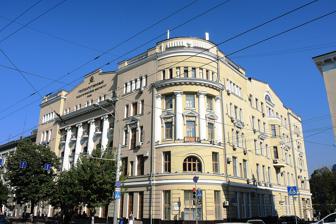
Building: Main building of Warsaw University (Rostov-on-Don)
Country: Russia
Year built: 1914
Building in Rostov-on-Don, Rostov Oblast Russia Main building of Warsaw University Native name Главный корпус Варшавского университета ( Russian ) Main building of Warsaw University Type building Location 33 Bolshaya Sadovaya Street , Rostov-on-Don , Rostov Oblast Russia Coordinates 47°13′10″N 39°42′16″E / 47.21944°N 39.70444°E / 47.21944; 39.70444 Built 1914 Location of Main building of Warsaw University in Rostov Oblast The main building of Warsaw University ( Russian : Главный корпус Варшавского университета ) is a building in Rostov-on-Don . It was designed by the architect I. E. Cherkessian and constructed in 1912–1914. It is located at the corner of Bolshaya Sadovaya street and Ostrovsky Lane, and is currently occupied by the Southern Federal University . It was built in the Art Nouveau style and has the status of an object of cultural heritage of regional significance . History At the beginning of the 20th century the area of the intersection of Pochtovy Lane (now Ostrovsky Lane) and Bolshaya Sadovaya Street was occupied by factory buildings, including that of the merchant of the 1st Guild N. I. Churilin. In 1912, the city council decided to build a revenue house here. A competition was held, in which the first place was awarded to the design of I. E. Cherkessian (Cherkesov), a student of the Institute of Civil Engineers . The second and the third places were taken by the designs of the Kiev engineer I. G. Torov and the Rostov architect Grigory Vasilyev [ ru ] respectively. The Cherkessian design was approved with some changes. In the same year, construction began, and in 1914 the city's revenue house was opened. The city revenue house shortly after completion in a c. 1914 postcard In 1915, during the First World War , German advances threatened Warsaw, and it was decided to evacuate the University of Warsaw to Rostov-on-Don. The city's revenue house became the main building of the university, housing the historical-philological, physical-mathematical, law and medical faculties, various scientific societies, laboratories and clinics. In 1917, the university was renamed Don University. In the mid-1930s, the main building of Rostov University moved to the Kistov revenue house [ ru ] . The city's former revenue house was then occupied by the Rostov Pedagogical Institute [ ru ] . In 1993 the Pedagogical Institute became the Rostov State Pedagogical University, and in 2006, it was merged with other universities in the city to become the Southern Federal University . The building currently houses the university's Institute of History and International Relations. References